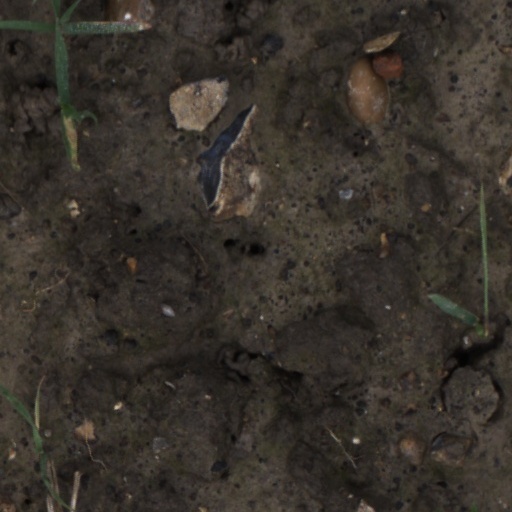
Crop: wheat